Question: Please indicate a possible affordance area of the bench that can be used for sitting
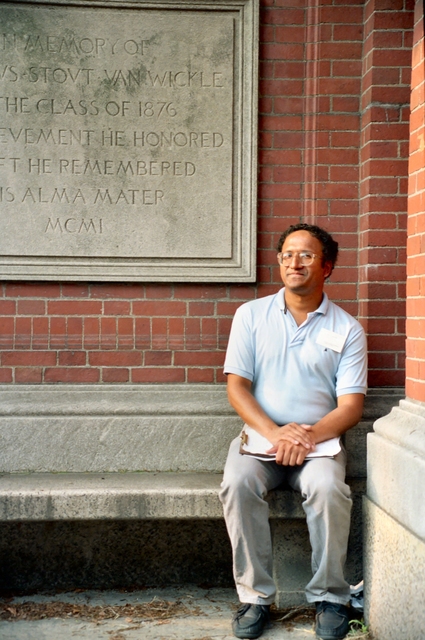
Answer: [0, 461.5, 348, 508.5]